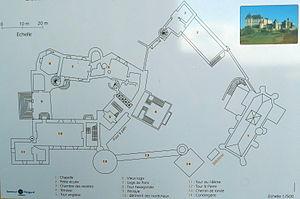
Plan du château de Biron (Dordogne) Русский: Схема расположения построек в замке Бирон (Дордонь, Франция) This building is en partie classé, en partie inscrit au titre des Monuments Historiques. It is indexed in the Base Mérimée, a database of architectural heritage maintained by the French Ministry of Culture,